Luttra Woman

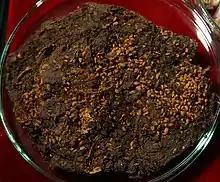
The Luttra Woman's stomach contents consisting of raspberry seeds

Dahr assessed the skeleton as that of a young female. Gejvall initially estimated the individual to be a woman aged 20–25 years; however, Sjögren et al. later proposed in 2017 that an age range of 15–20 years was more appropriate. Where her stomach had once been, a cluster of small yellow-brown seeds remained, subsequently identified as those of European red raspberries ("Rubus idaeus"). The substantial quantity of raspberries consumed shortly before death suggested that the individual likely died in late summer, in July or August. This final meal, along with her estimated age, led to her being nicknamed , Swedish for 'Raspberry Girl'.